The Boston Journal

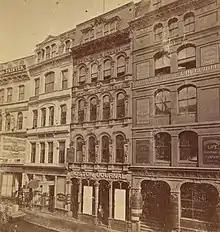
Boston Journal Office in the late 1800s

The Boston Journal was a daily newspaper published in Boston, Massachusetts, from 1833 until October 1917 when it was merged with the "Boston Herald".